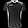
Label: T - shirt / top